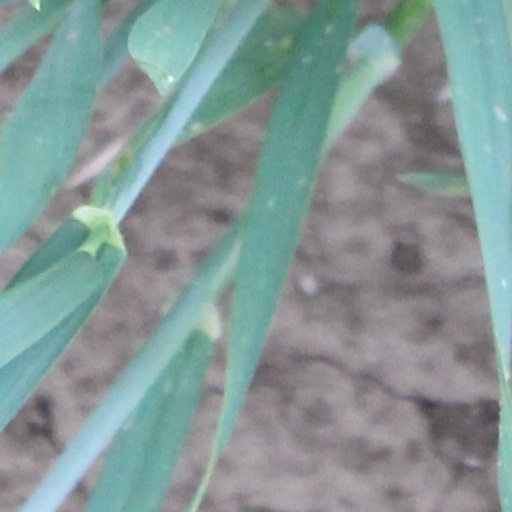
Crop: wheat